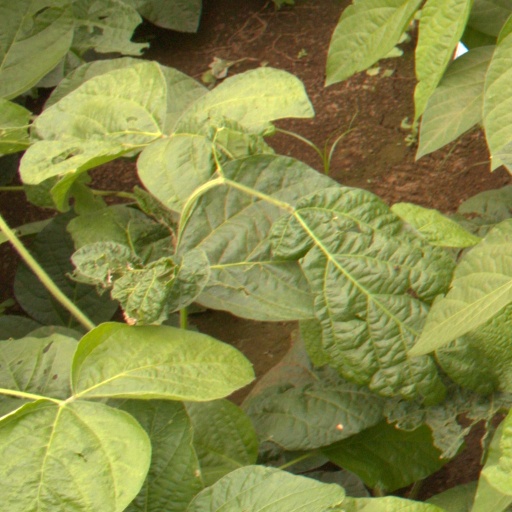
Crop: soybean